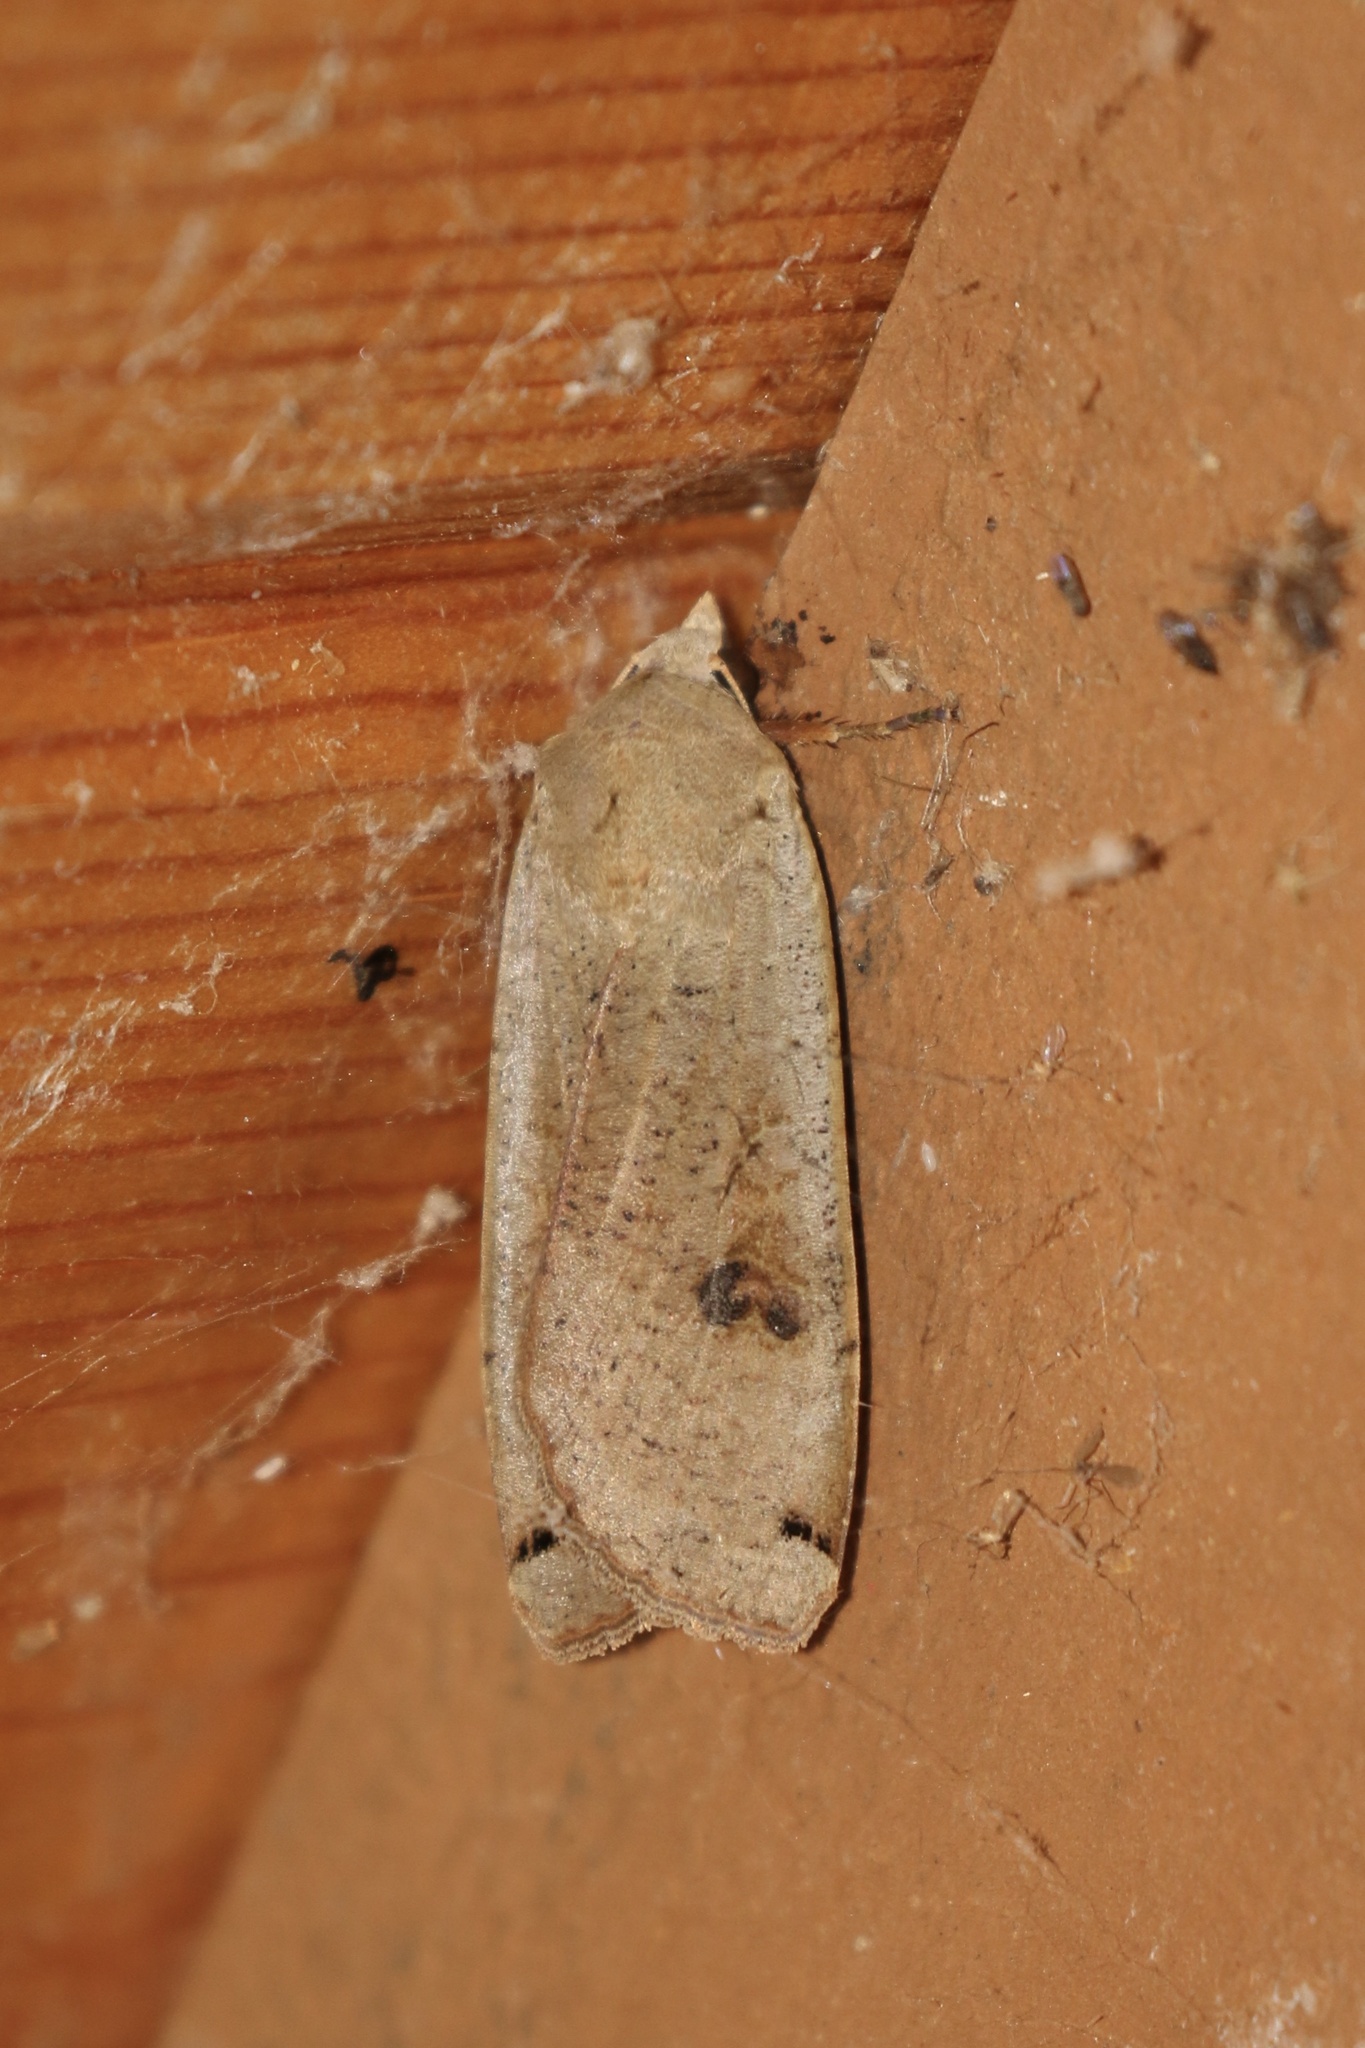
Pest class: cutworms